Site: brandenburg
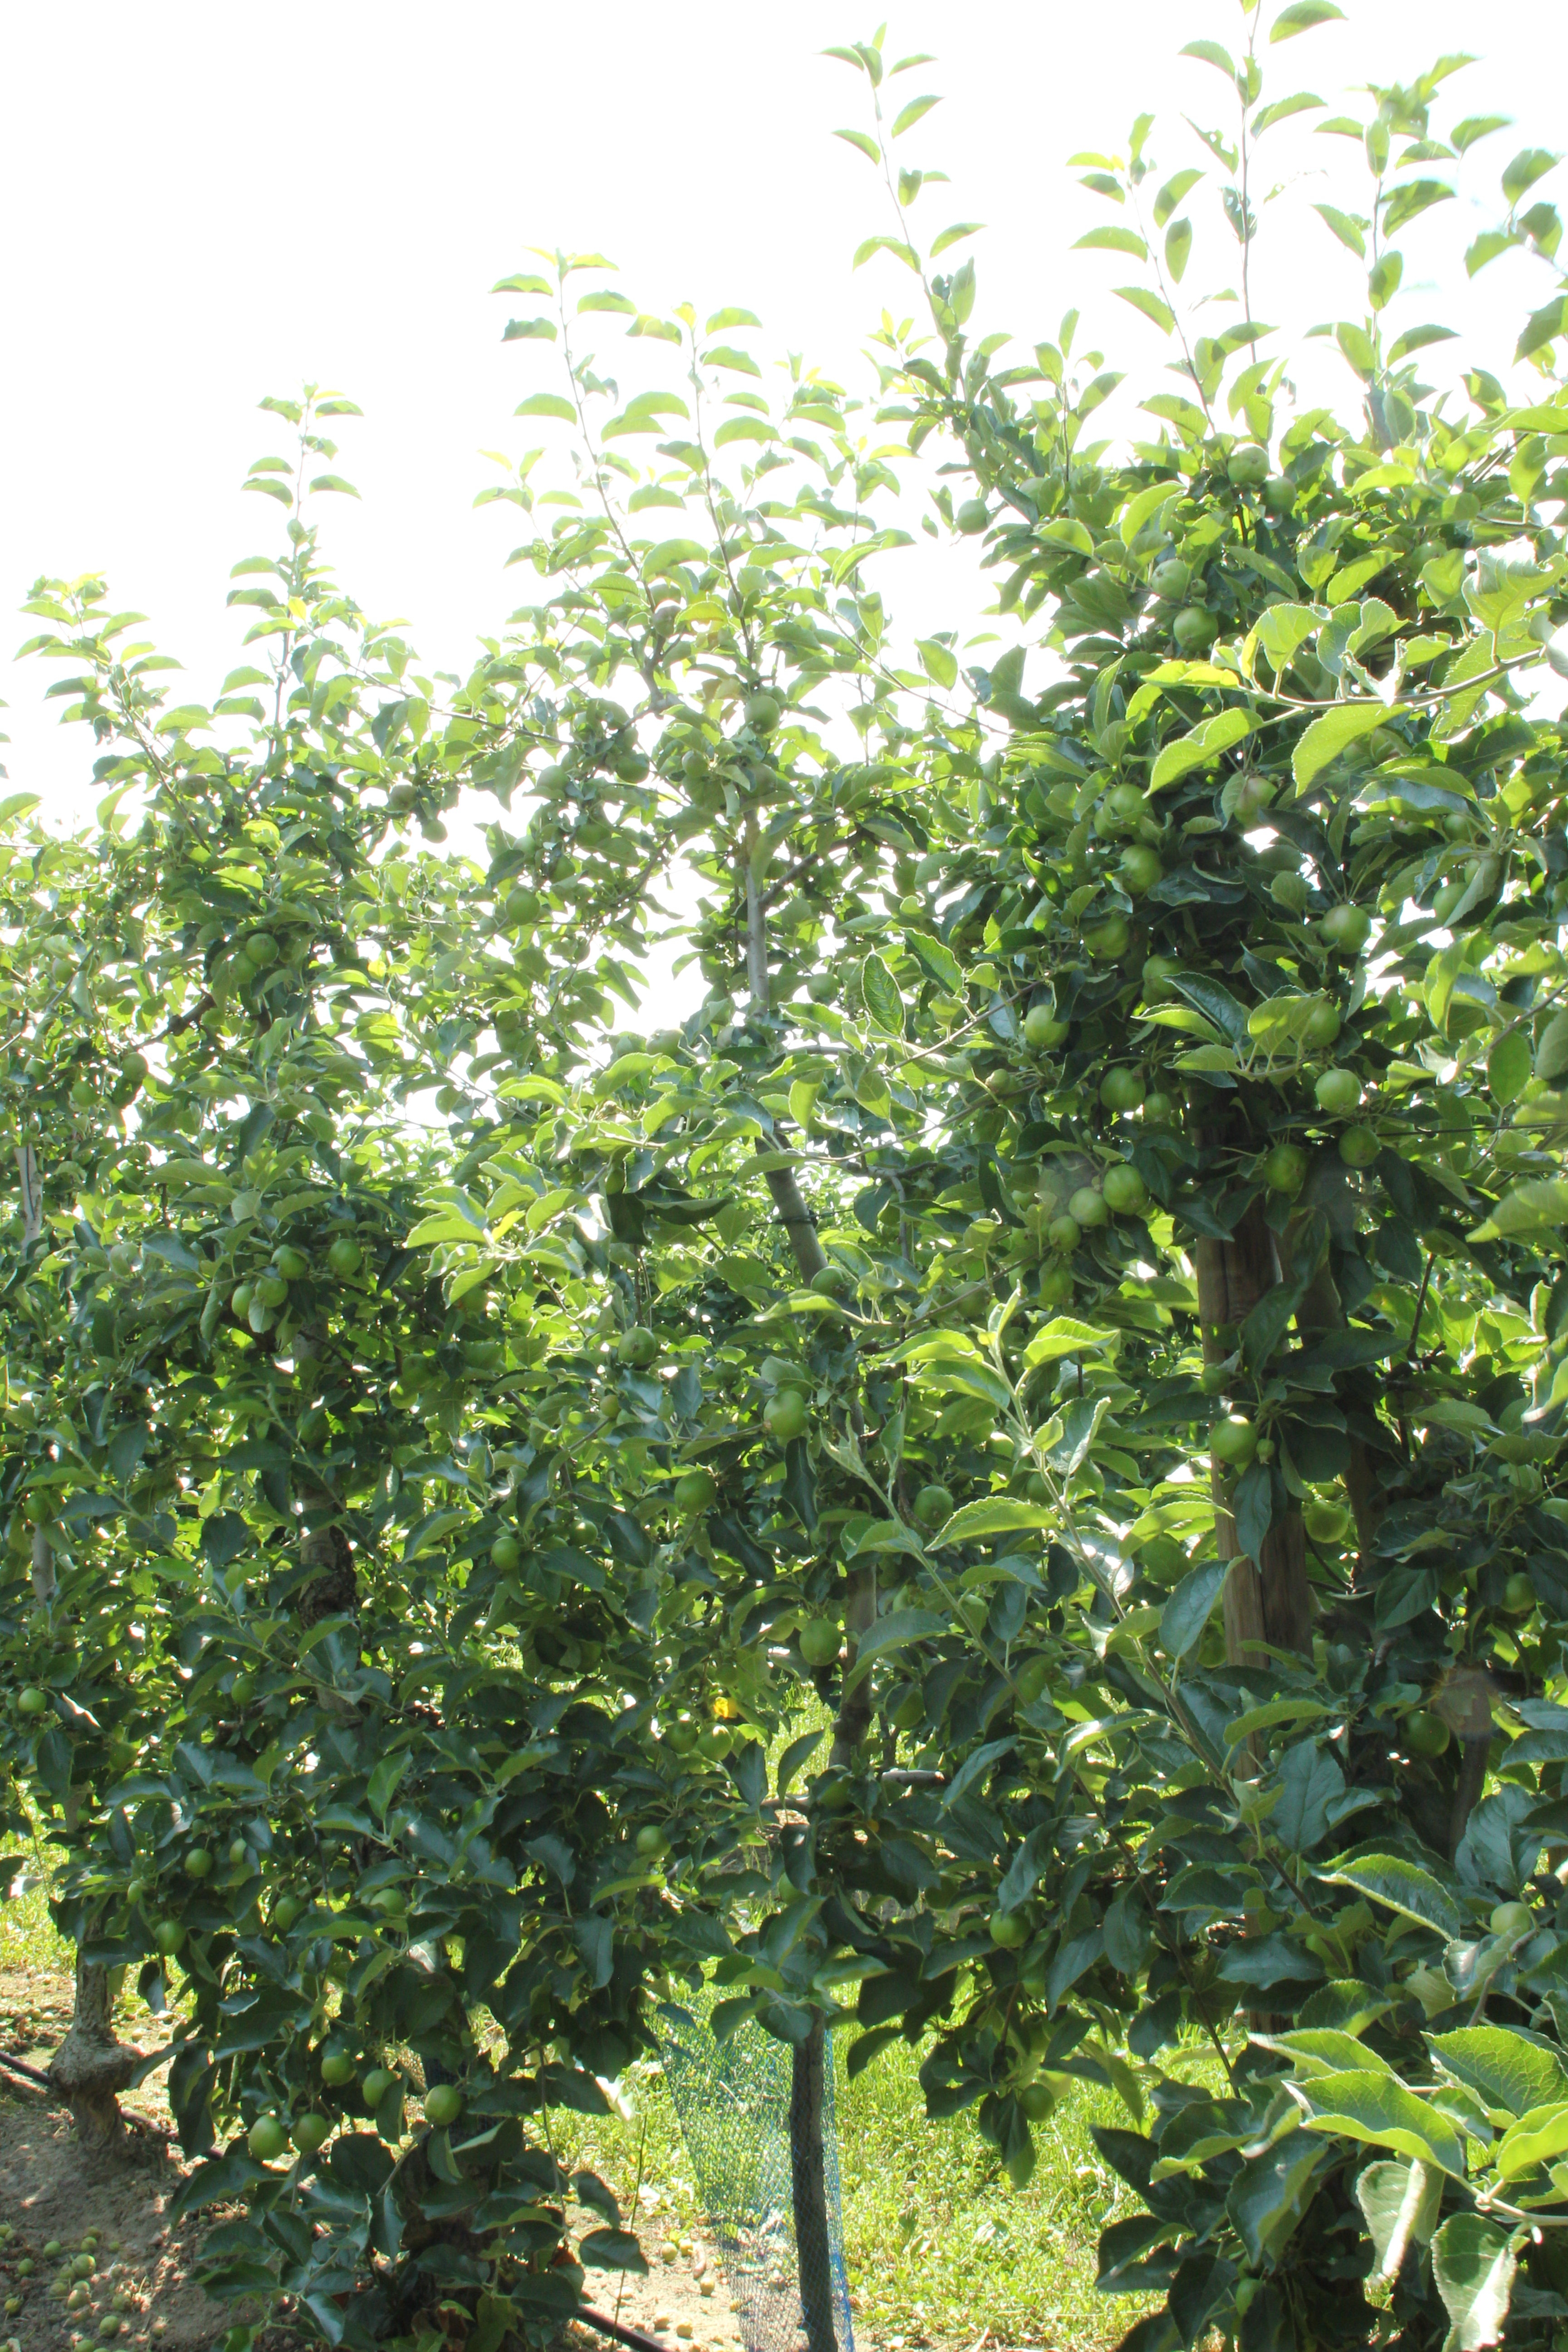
Growth stage (BBCH 74): Development of fruit